VMM-163

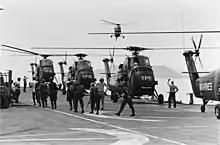
Squadron helicopters on during Operation Dagger Thrust

In late October 1965, HMM-163 relocated to Marine Corps Air Station Futenma, Okinawa, Japan. Captain Al Barbes, the Squadron Intelligence Officer and husband to a Filipina bride, offered a suggestion. Because of Asian culture and beliefs, he proposed that eyes painted on the unit aircraft might have an unsettling effect upon the enemy, thus the concept of "The Eyes" on the front of HMM-163 aircraft was born.